Nambé Pueblo, New Mexico

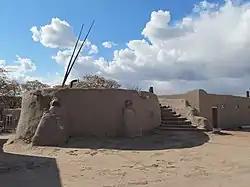
The Kiva

Nambé Oweenge Pueblo (/) is a federally recognized tribe of the Pueblo people in Santa Fe County, New Mexico. For statistical purposes, the United States Census Bureau has defined the community as a census-designated place (CDP).